Henri Moysset

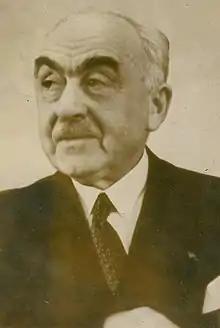
Henri Moysset circa 1938

Henri Moysset (26 March 1875 – 1 August 1949) was a French historian and politician. He was a scholar of the history of socialism, especially Pierre-Joseph Proudhon. He was the French Minister of State for the Coordination of New Institutions from 1941 to 1942. He was a vocal critic of Pan-Germanism, and he influenced many of Vichy France's social policies.